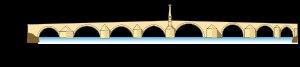
Le pont Saint-Nicolas, dénommé pont Saint-Mesmin avant le XXᵉ siècle, est un pont français enjambant le Loiret et reliant les villes de Saint-Hilaire-Saint-Mesmin sur la rive gauche à Saint-Pryvé-Saint-Mesmin sur la rive droite, dans le département du Loiret en région Centre-Val de Loire.